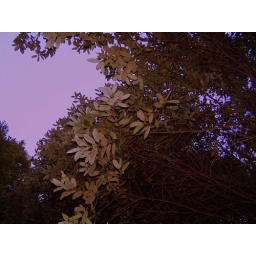
Under a big old sky | Out in a field of green